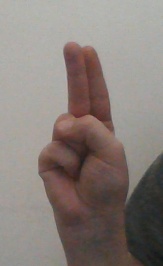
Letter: taa